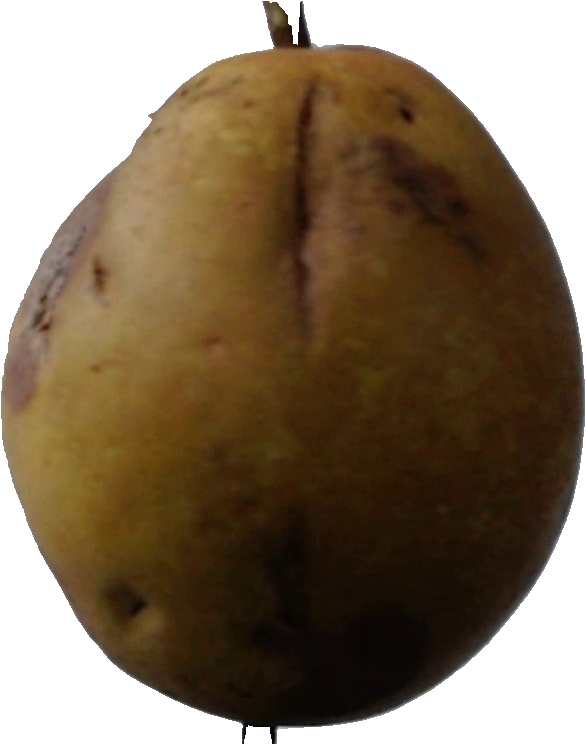
Label: pear_3